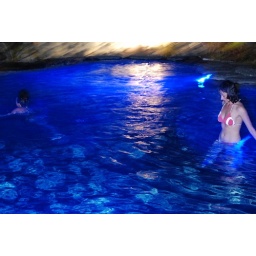
girls in the blue lagoon pool